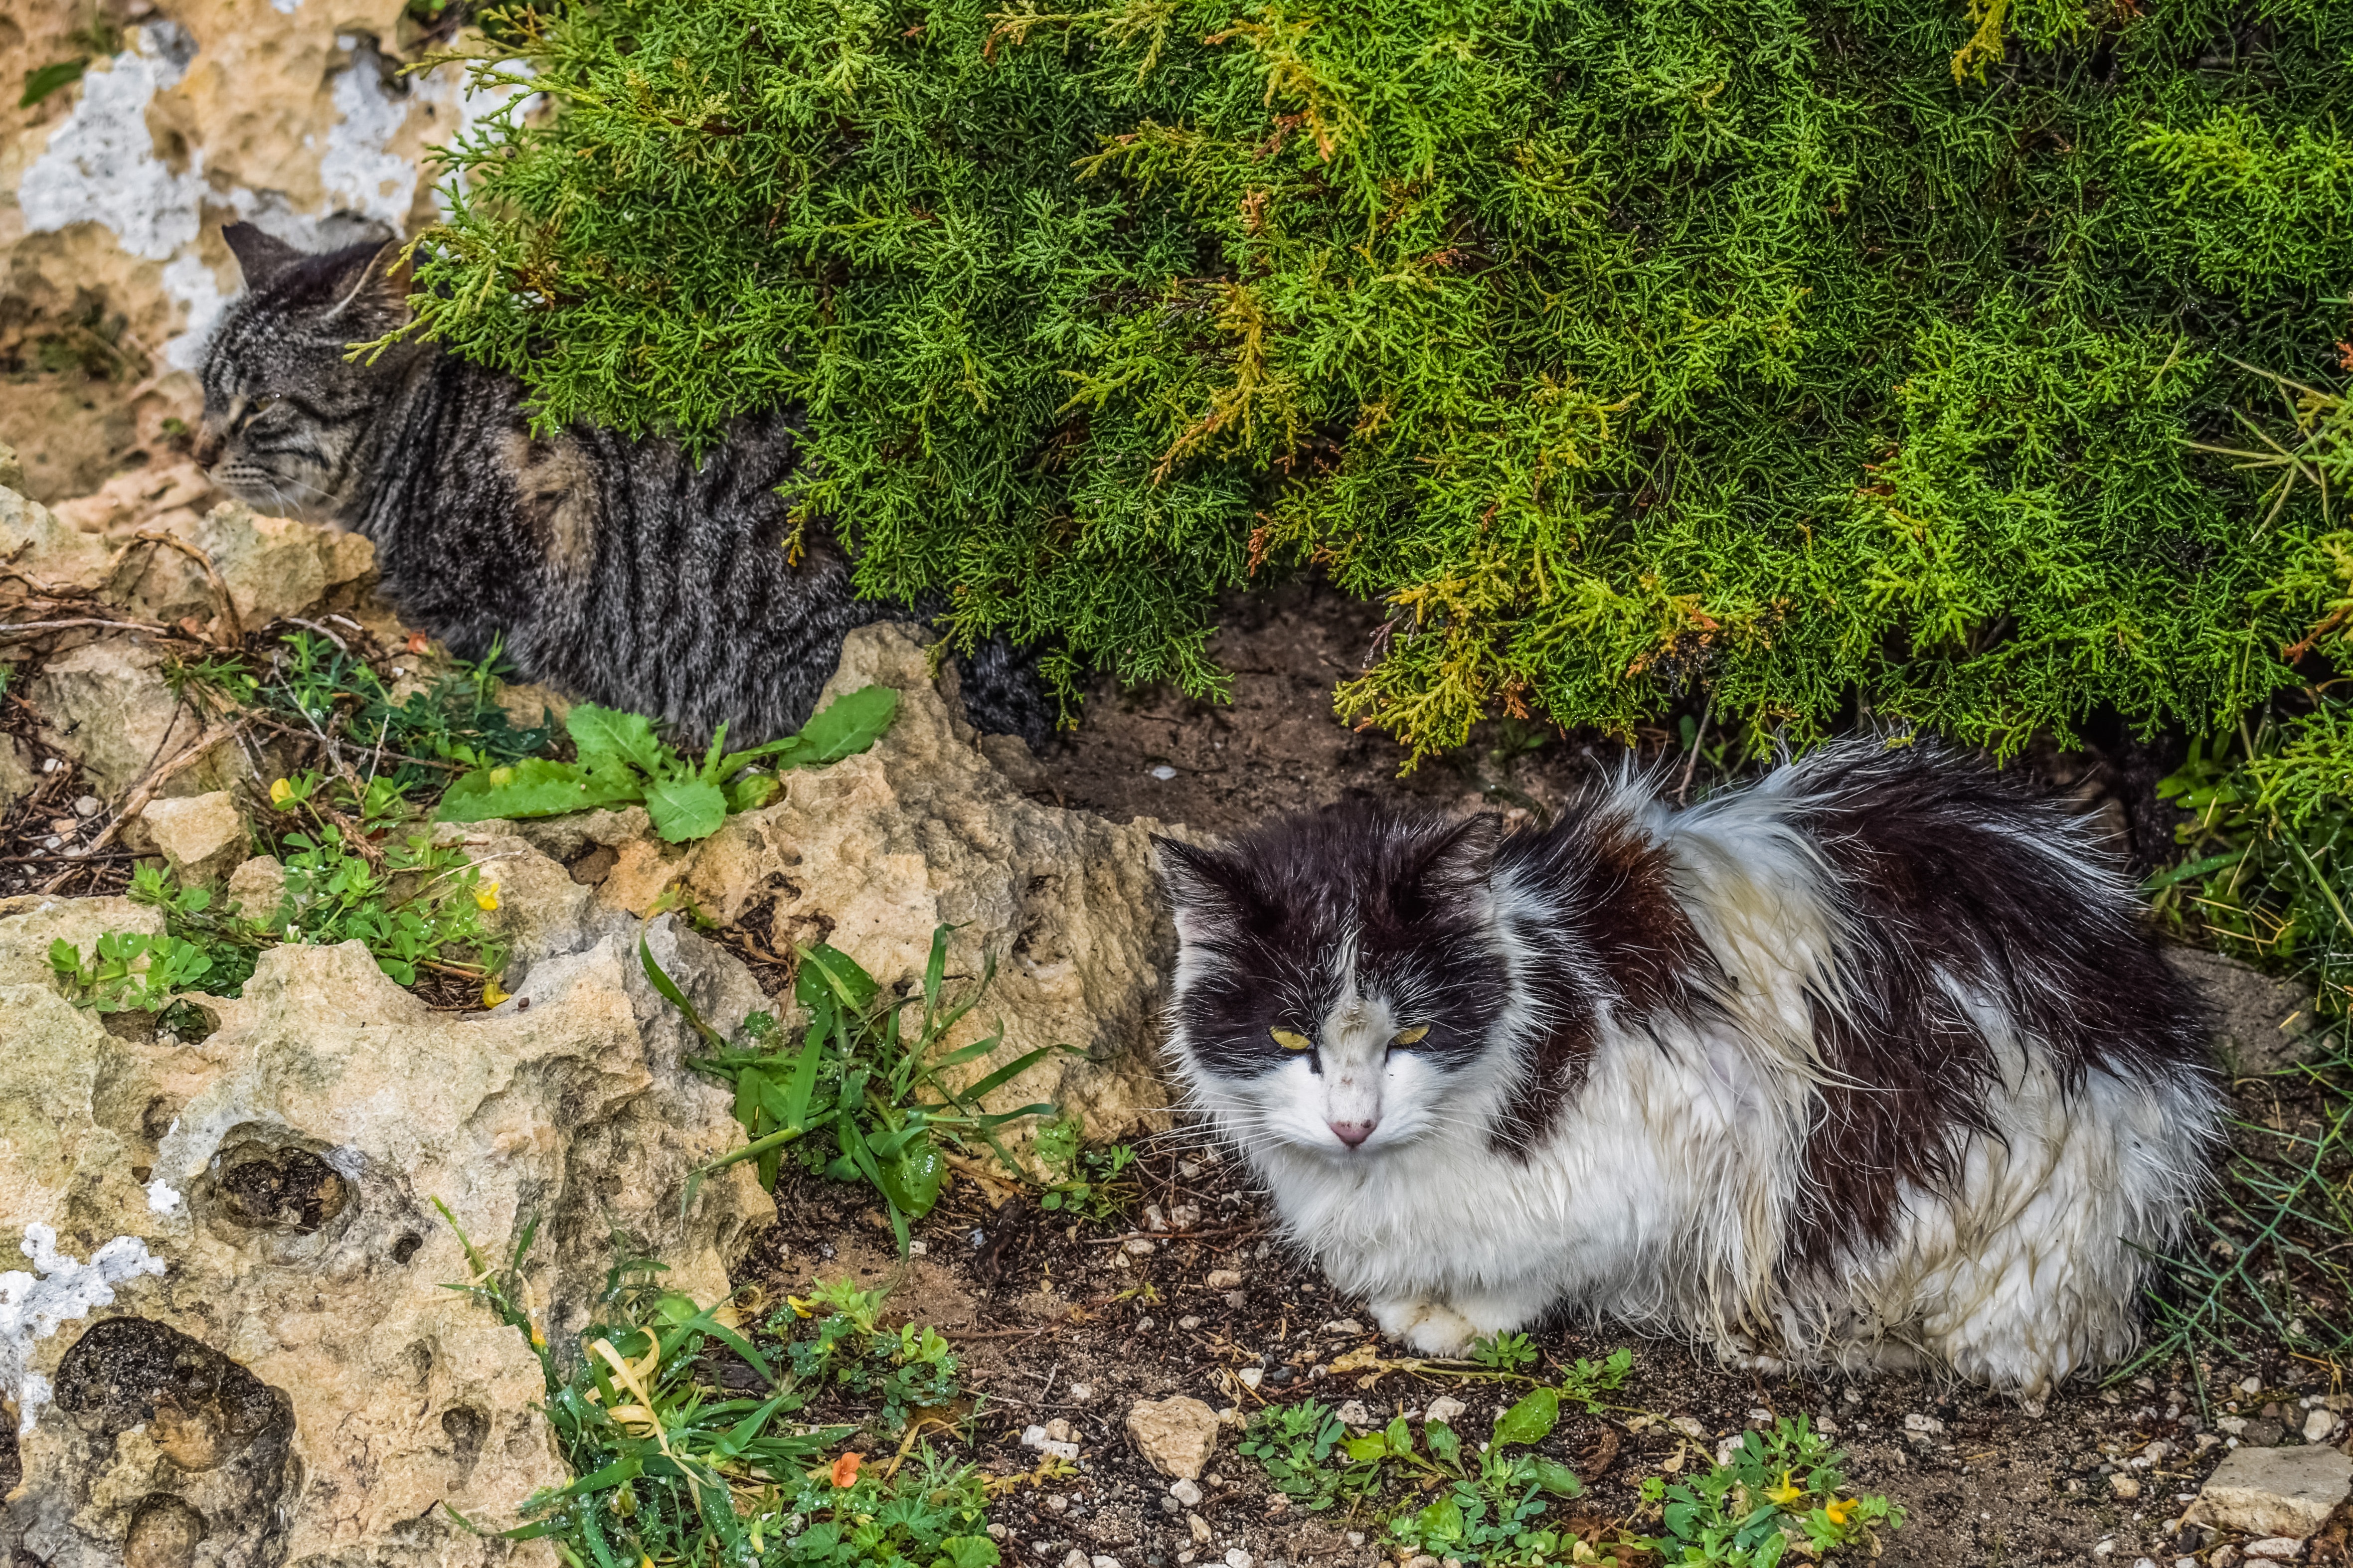
nature, grass, flower, animal, cat, mammal, fauna, cats, shelter, homeless, vertebrate, resting, feral, rainy day, wild cat, small to medium sized cats, cat like mammal